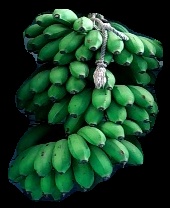
Variety: rasbale
Grade: grade2